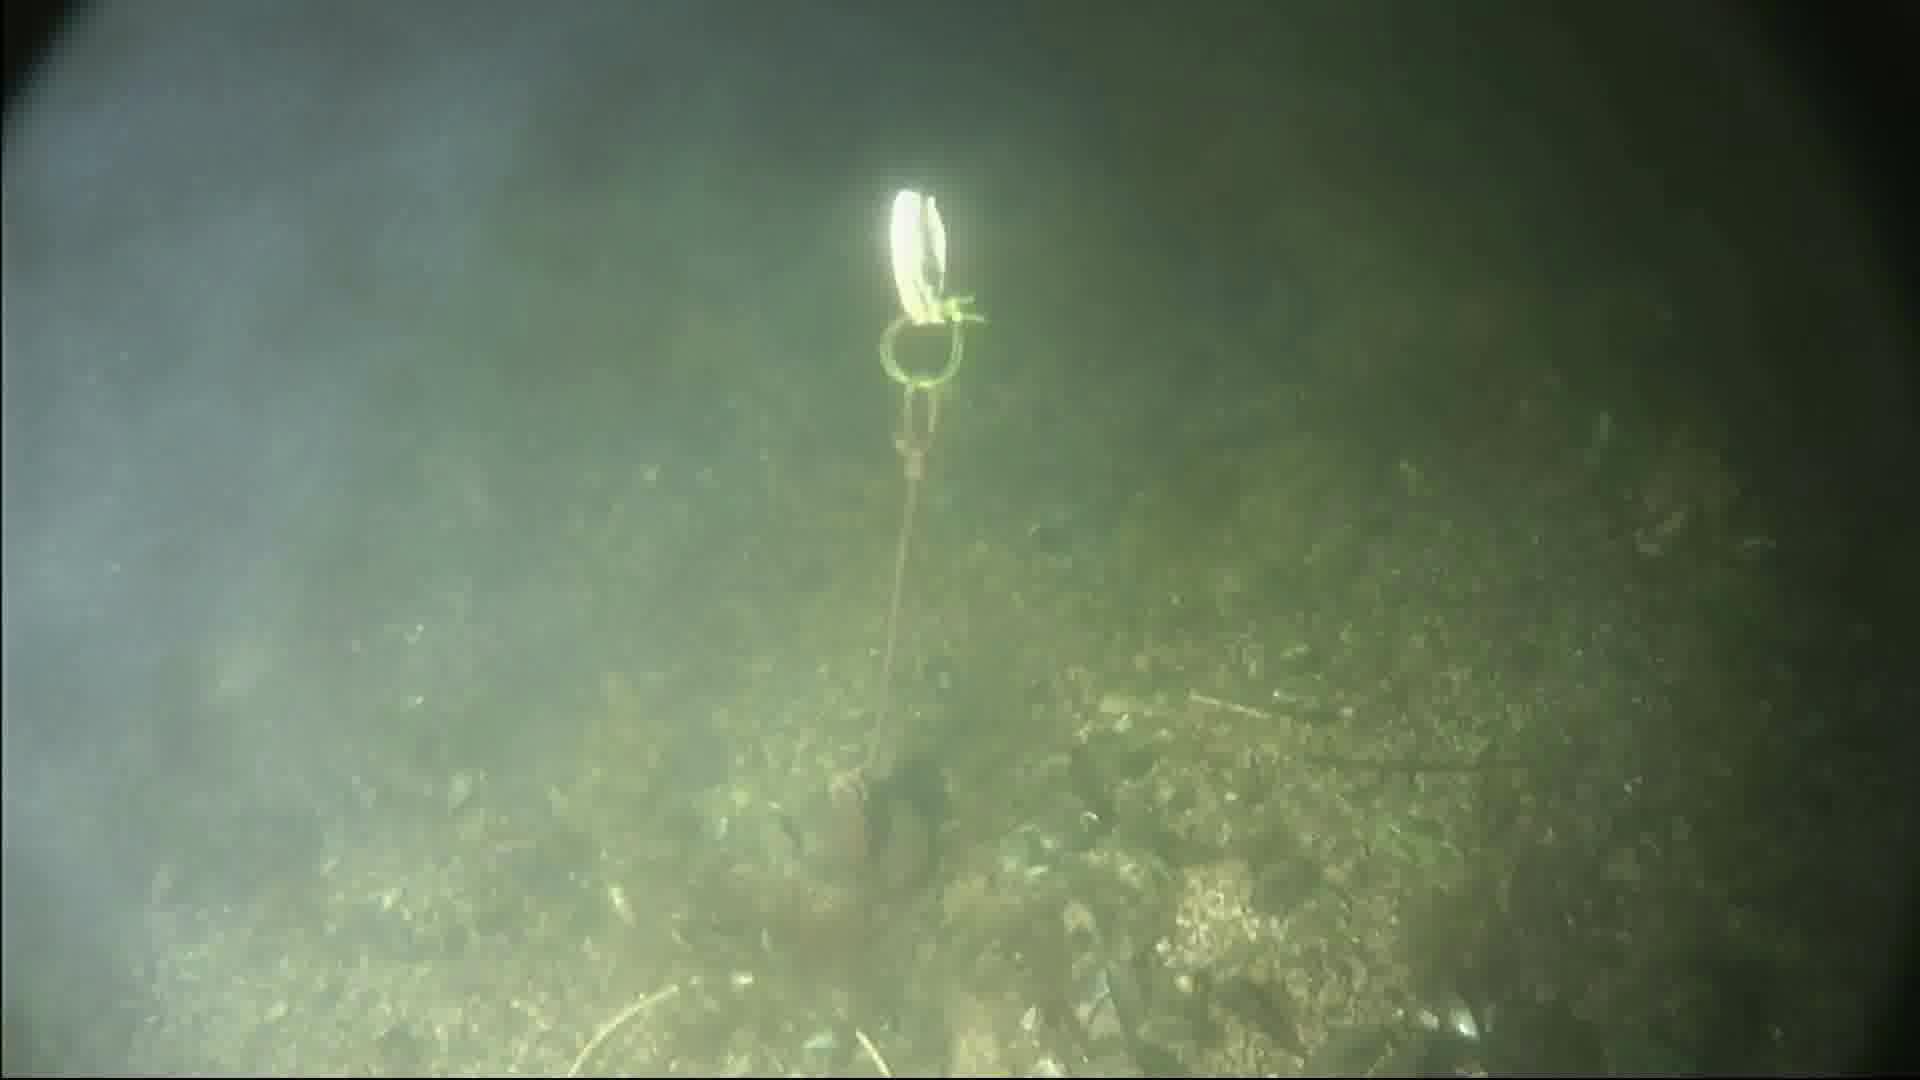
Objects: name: crab